Question: Please indicate a possible affordance area of the brush_with_toothbrush that can be used for scrubbing
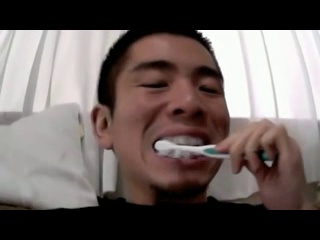
Answer: [150.255, 138.124, 214.603, 158.559]